Charles Shepard Chapman

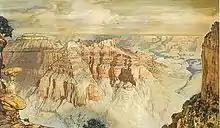
Grand Canyon

Around 1910, Chapman moved to Leonia, New Jersey, where he maintained his home and studio and ran a school teaching illustration for a few years with Harvey Dunn. He was a teacher at the Art Students League school in Manhattan. Chapman also taught at the University of Wyoming.